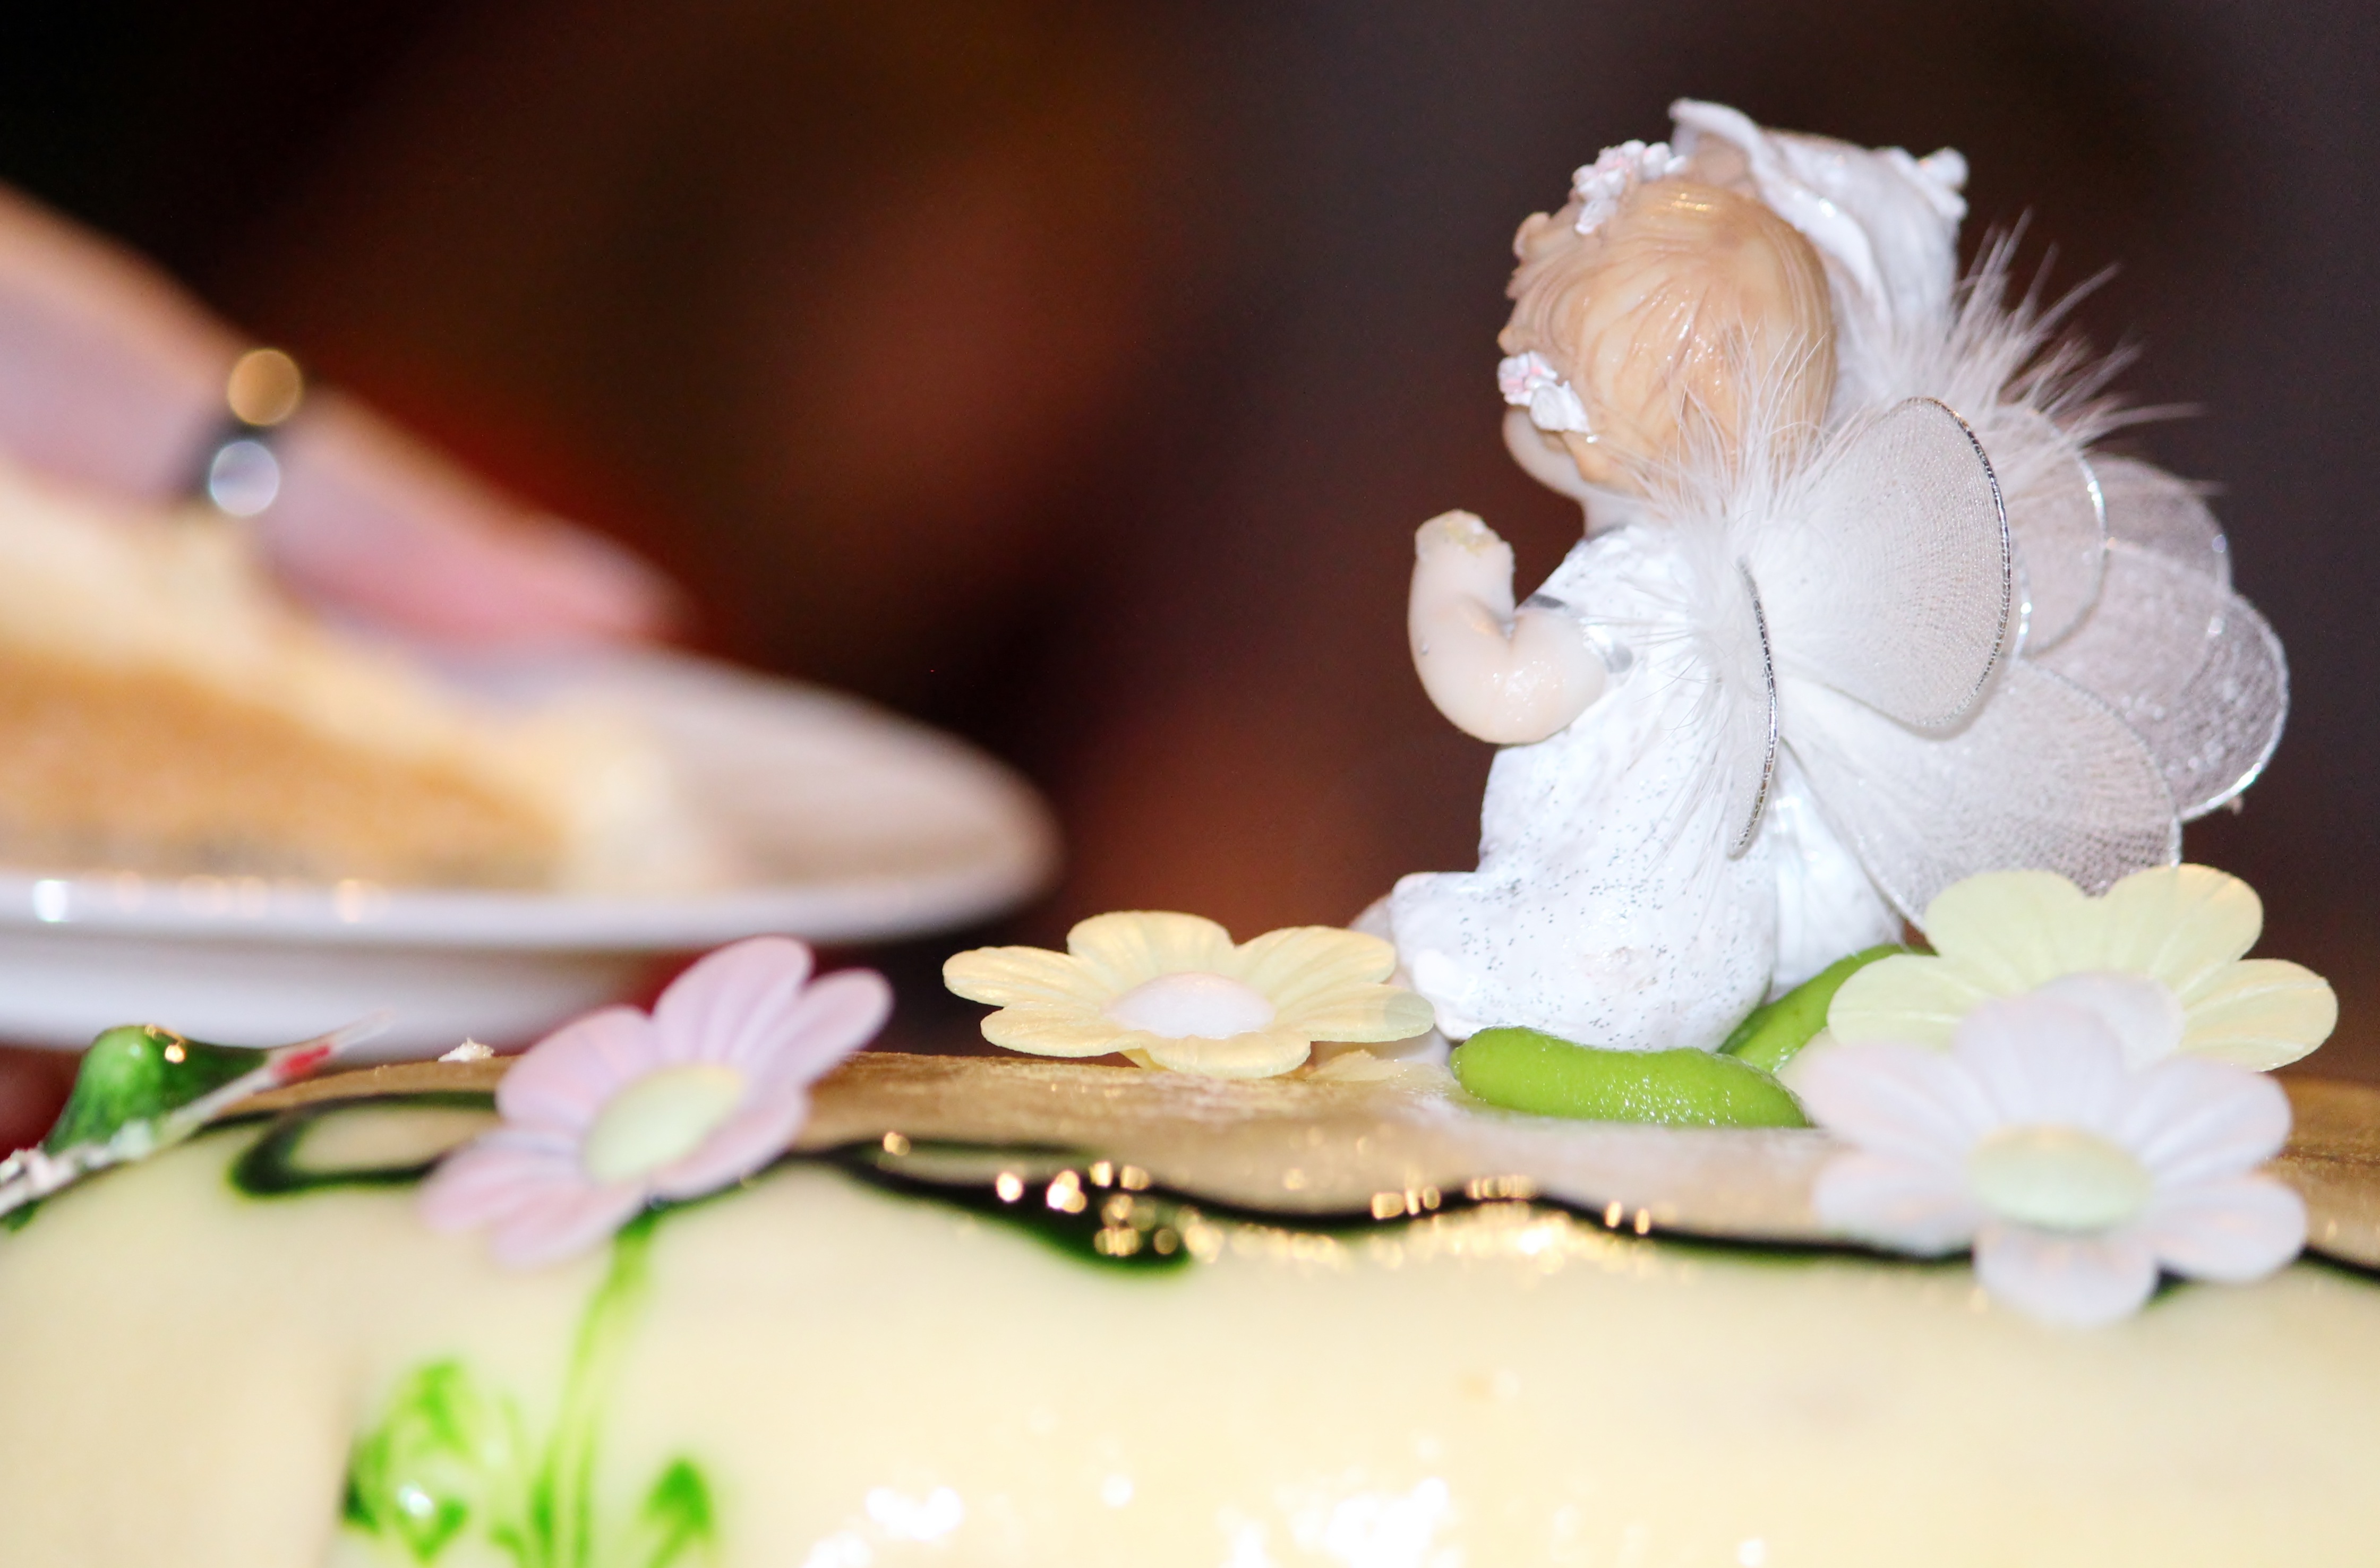
sweet, flower, petal, celebration, decoration, food, dessert, wedding, eat, marriage, cream, delicious, cake, ornament, birthday cake, calories, bake, icing, elf, sweetness, marry, coffee party, marzipan, wedding cake, torte, buttercream, cake decorating, addressed, cream cake, cream pie